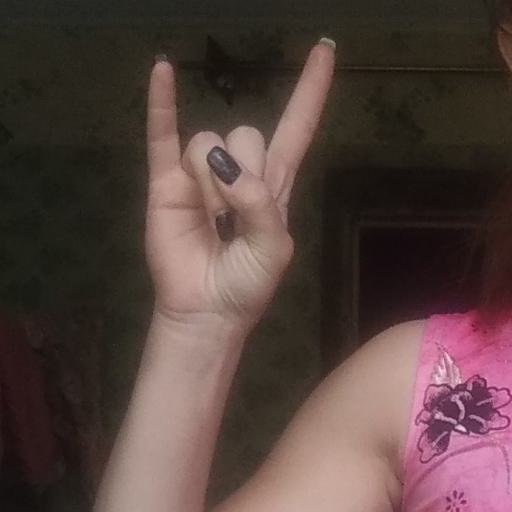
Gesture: rock